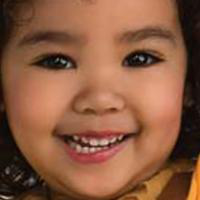
Age group: age 01-10